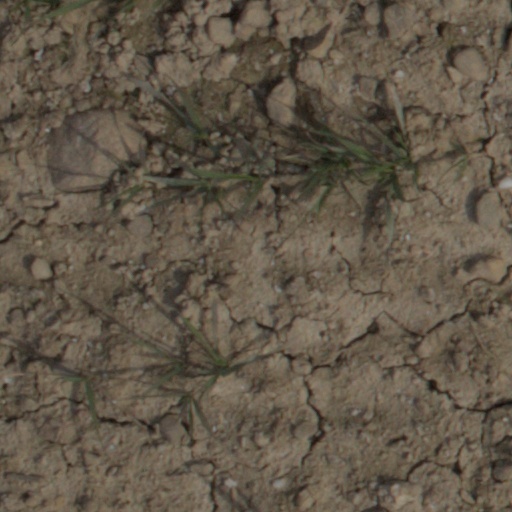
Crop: wheat